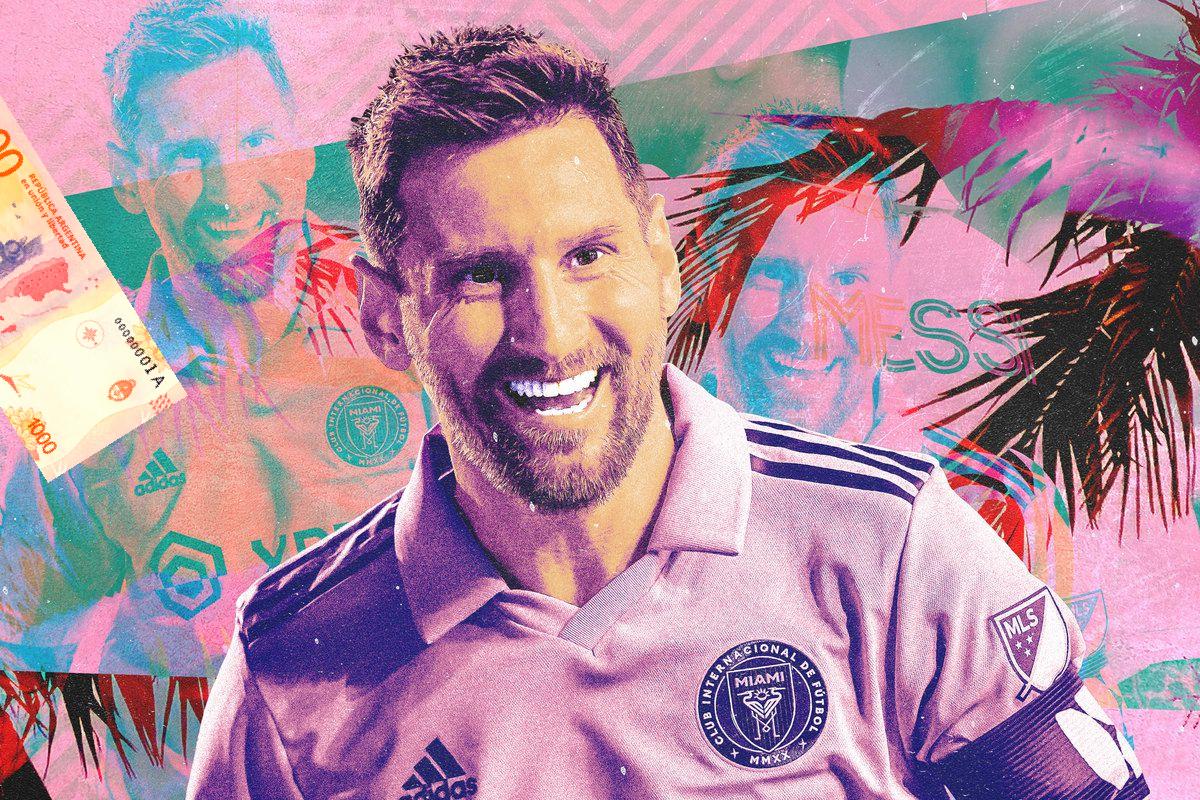
Denominación: 1000